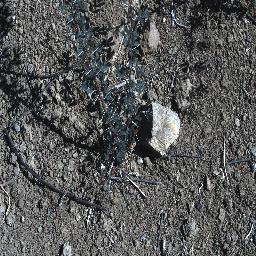
Label: prickly_acacia